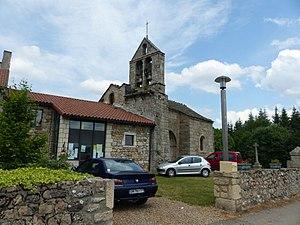
Saint-Flour-de-Mercoire est une commune française, située dans le département de la Lozère en région Occitanie. Ses habitants sont appelés les Saint-Flouriens.